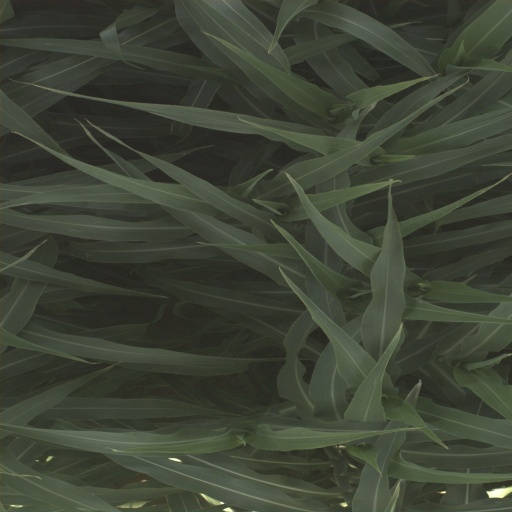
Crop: sorghum